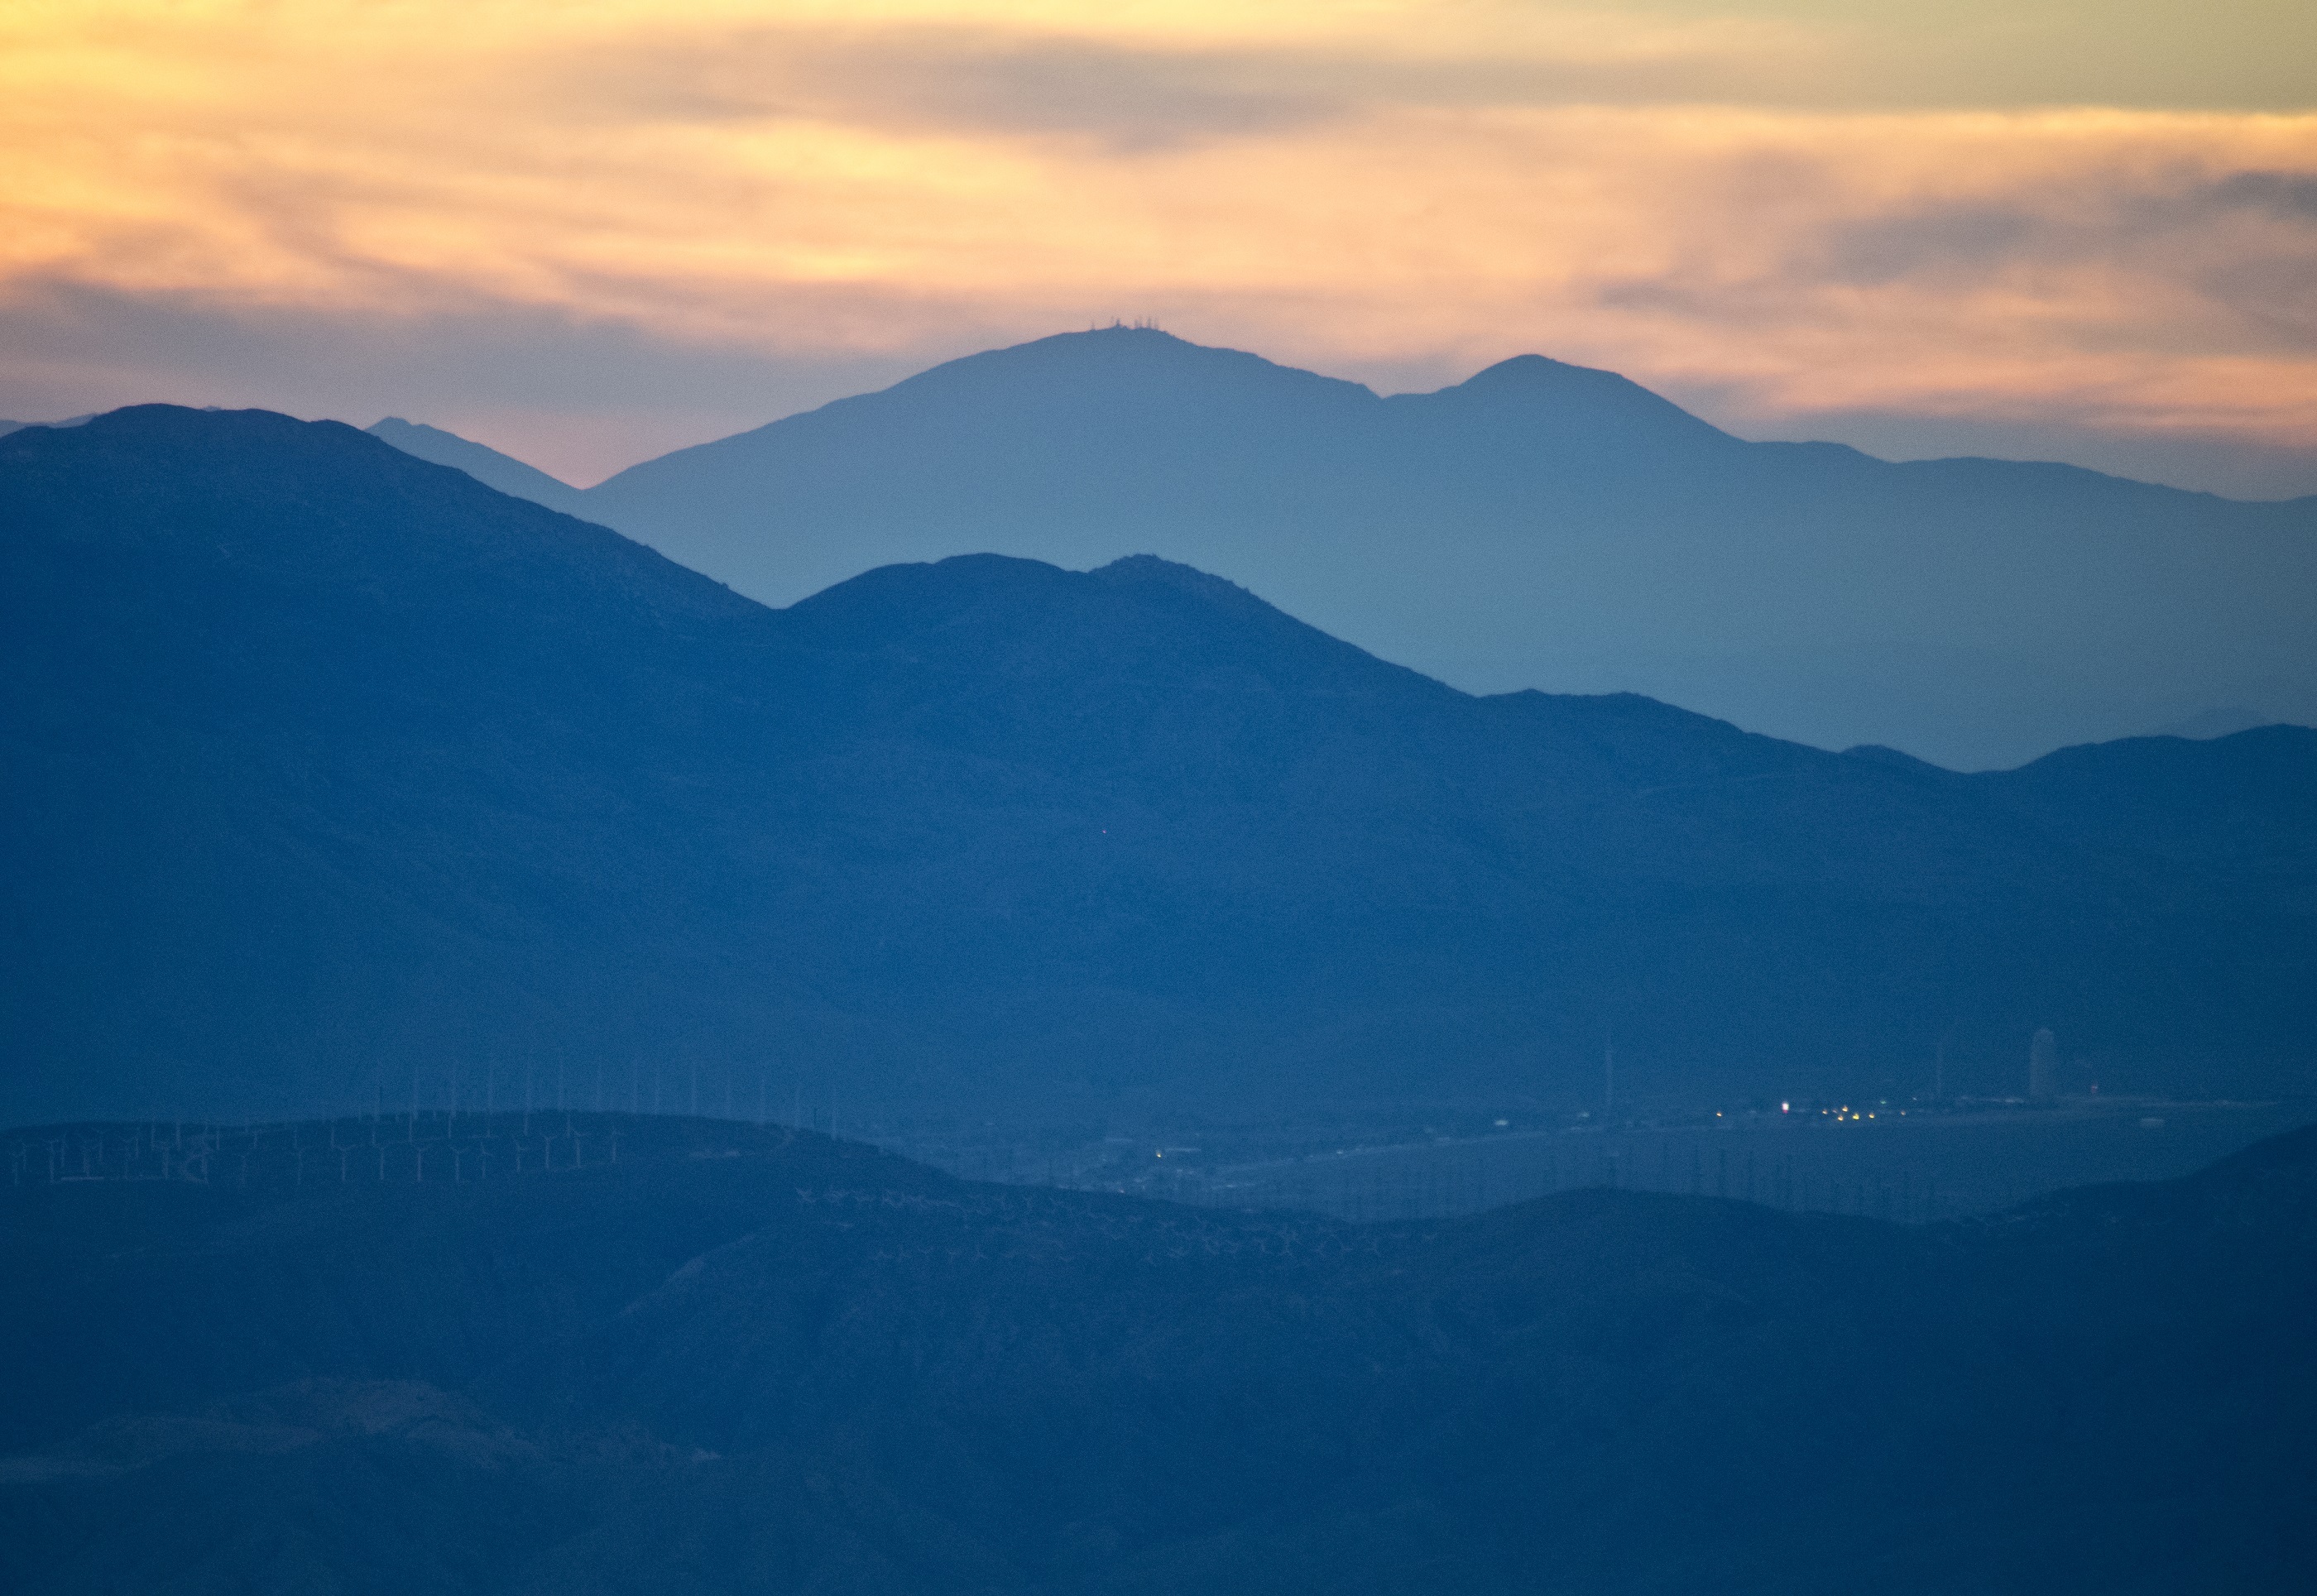
landscape, horizon, silhouette, mountain, cloud, sky, sunrise, sunset, morning, hill, lake, dawn, valley, mountain range, panorama, dusk, scenic, mountains, plateau, peaks, loch, landform, geographical feature, atmospheric phenomenon, mountainous landforms